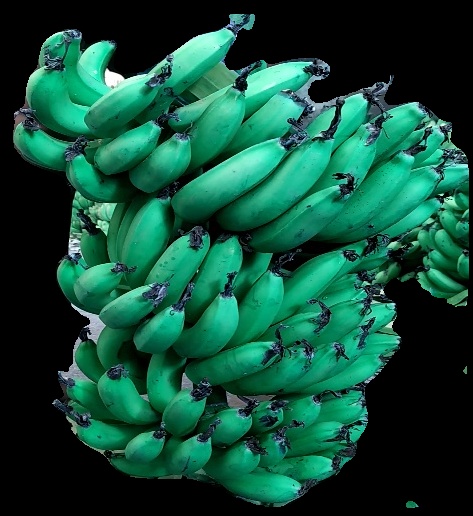
Variety: pachbale
Grade: grade3